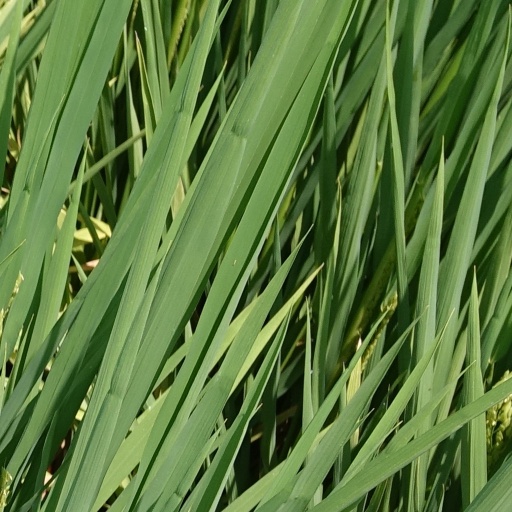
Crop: rice